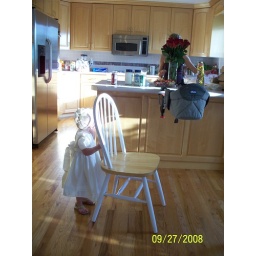
Grace in kitchen Tonya behind flowers